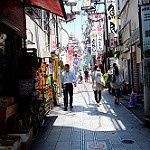
Scene: Outdoor